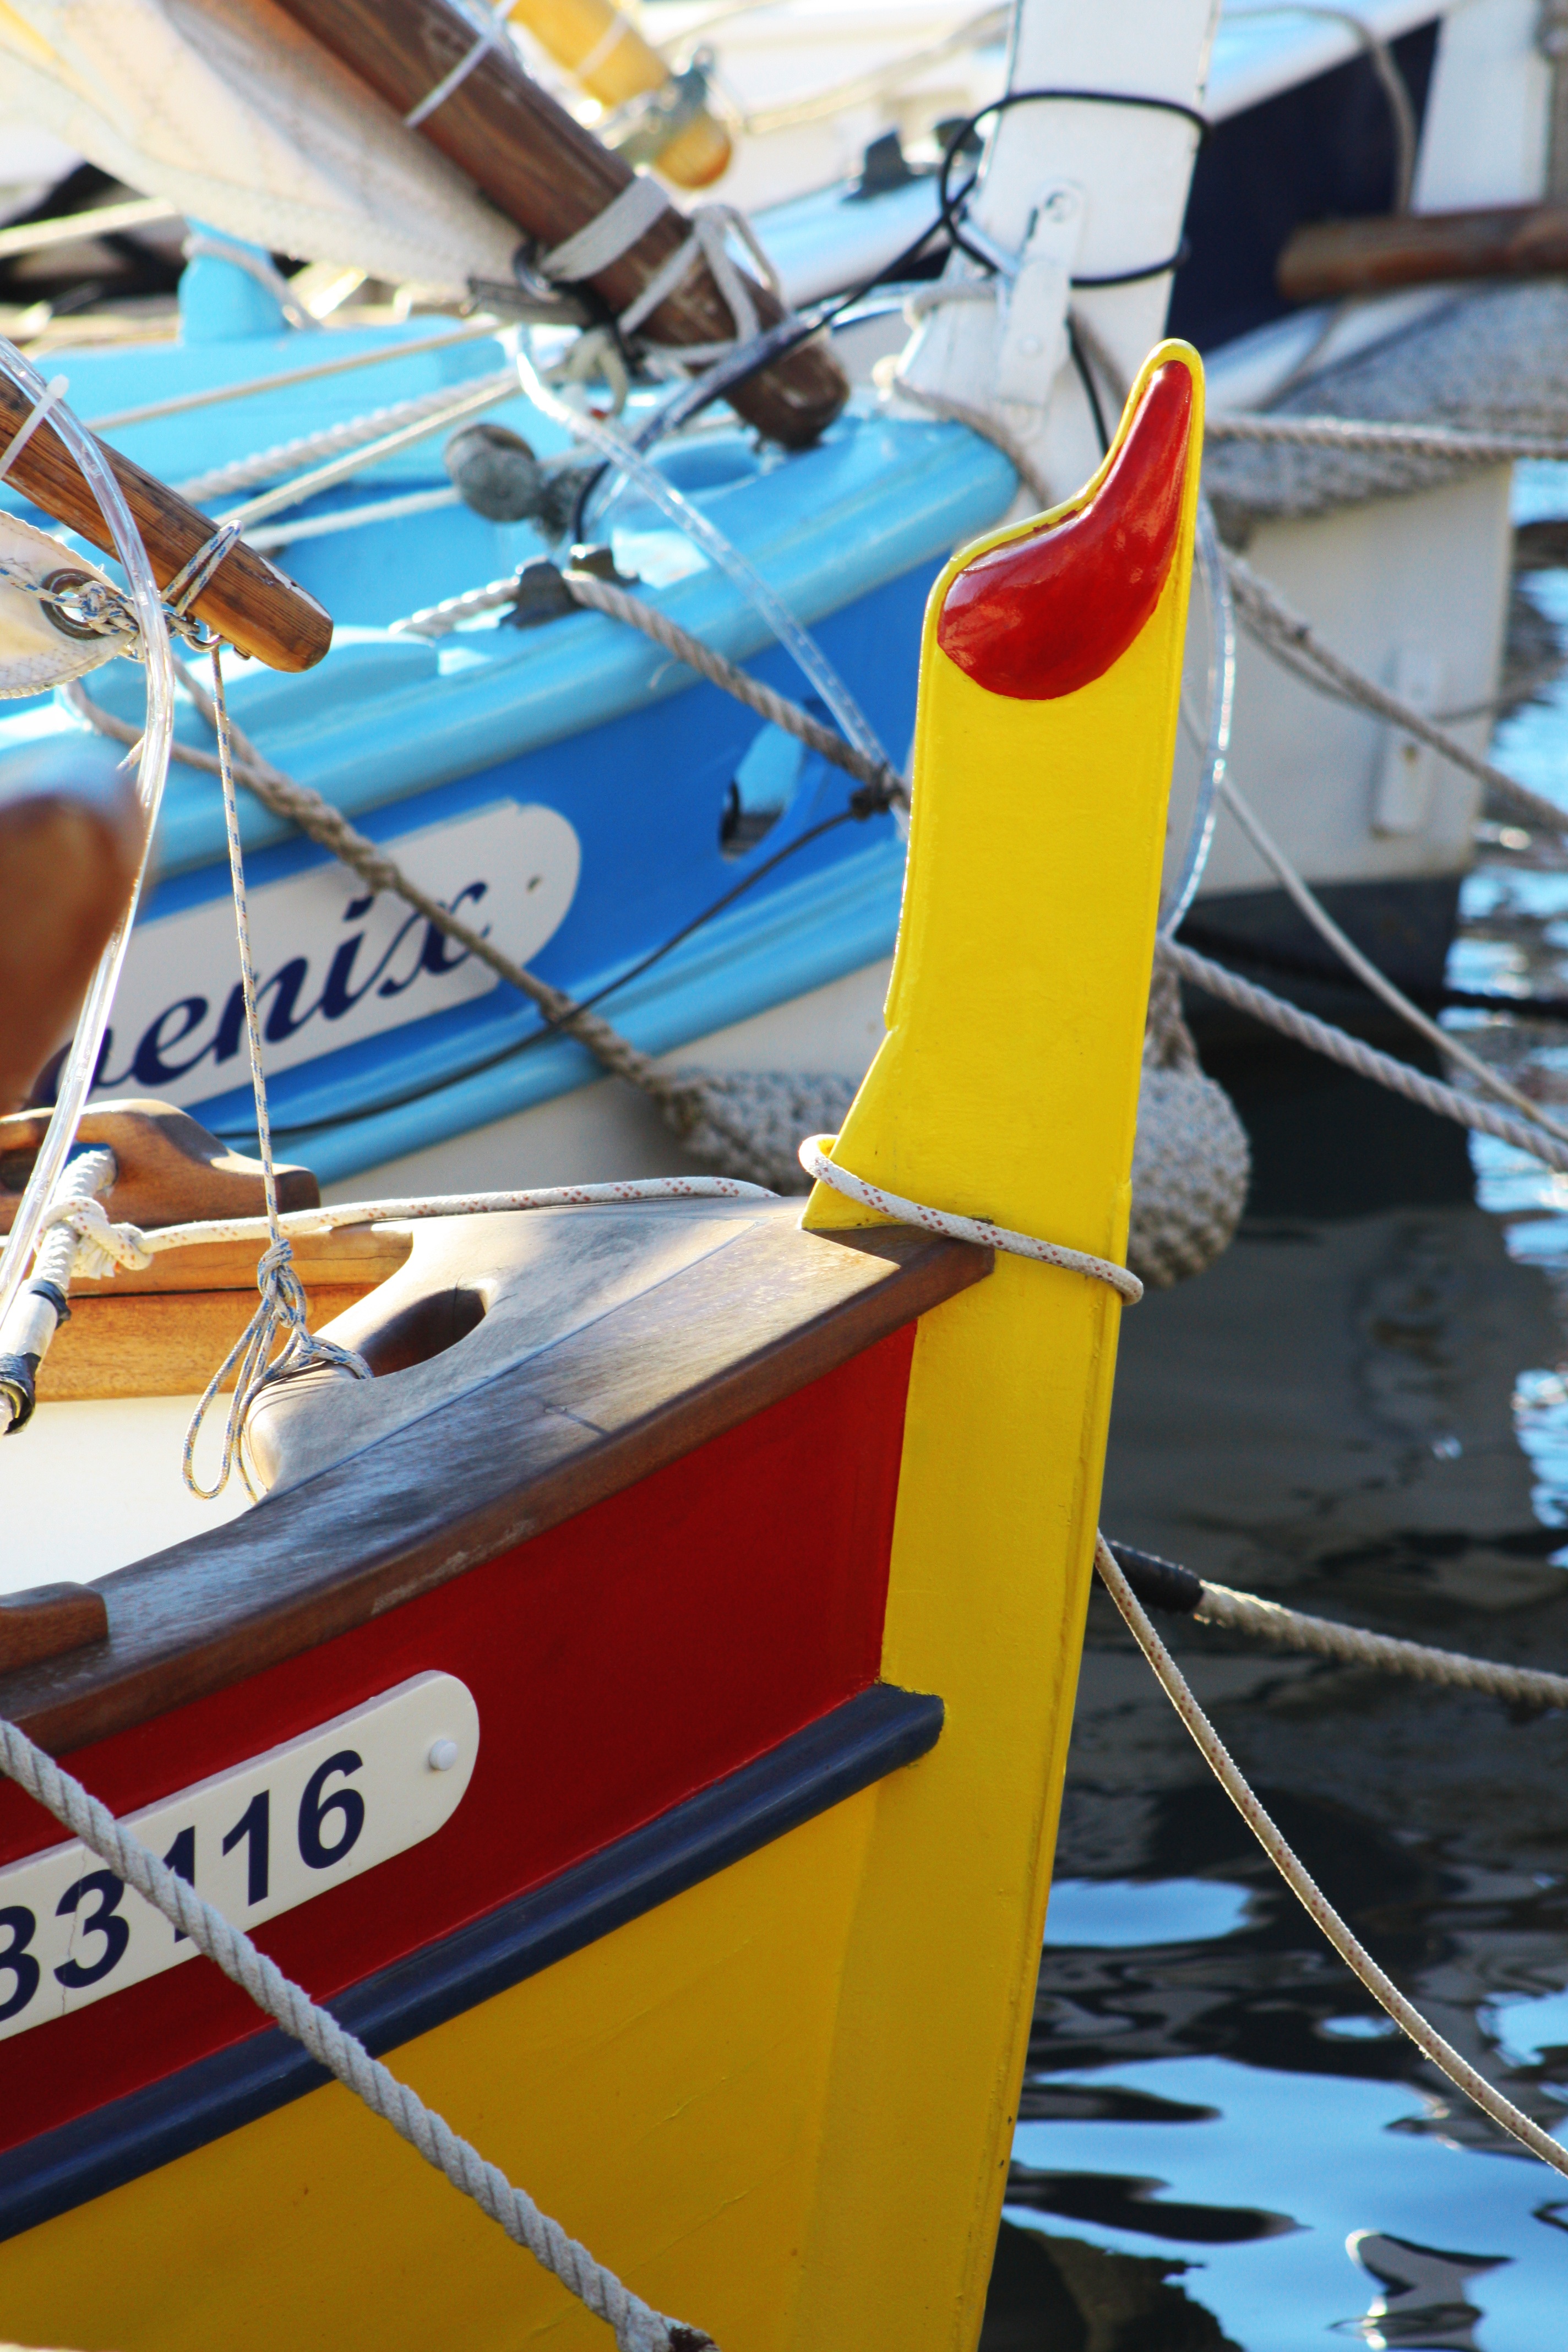
boat, village, france, vehicle, mast, sailing, port, sailboat, south, boating, sail, bandol, fishermen, watercraft